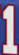
Number: 1